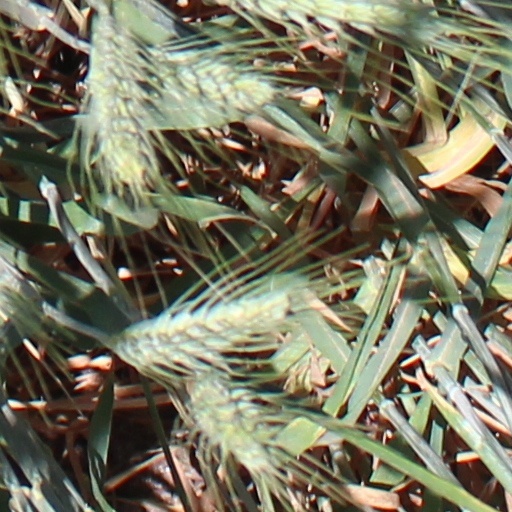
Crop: wheat